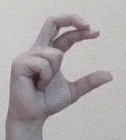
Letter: thal